Tsunan Station

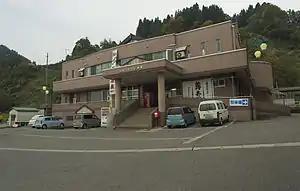
Tsunan Station in October 2013

is a railway station in the town of Tsunan, Nakauonuma District, Niigata Prefecture, Japan operated by East Japan Railway Company (JR East).